Kitty Piercy

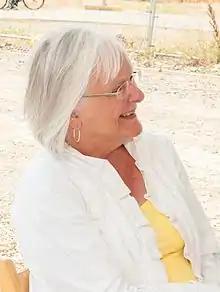
Piercy in 2013

Catherine "Kitty" Piercy (born July 6, 1942) is an American politician. She was elected mayor of Eugene, Oregon in 2004, and was re-elected in 2008, and again in 2012, serving three full terms until January 2017. During the 1990s she served as Minority Leader of the Oregon House of Representatives.